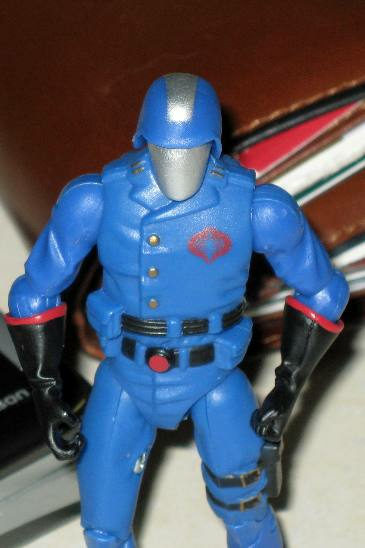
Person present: Yes